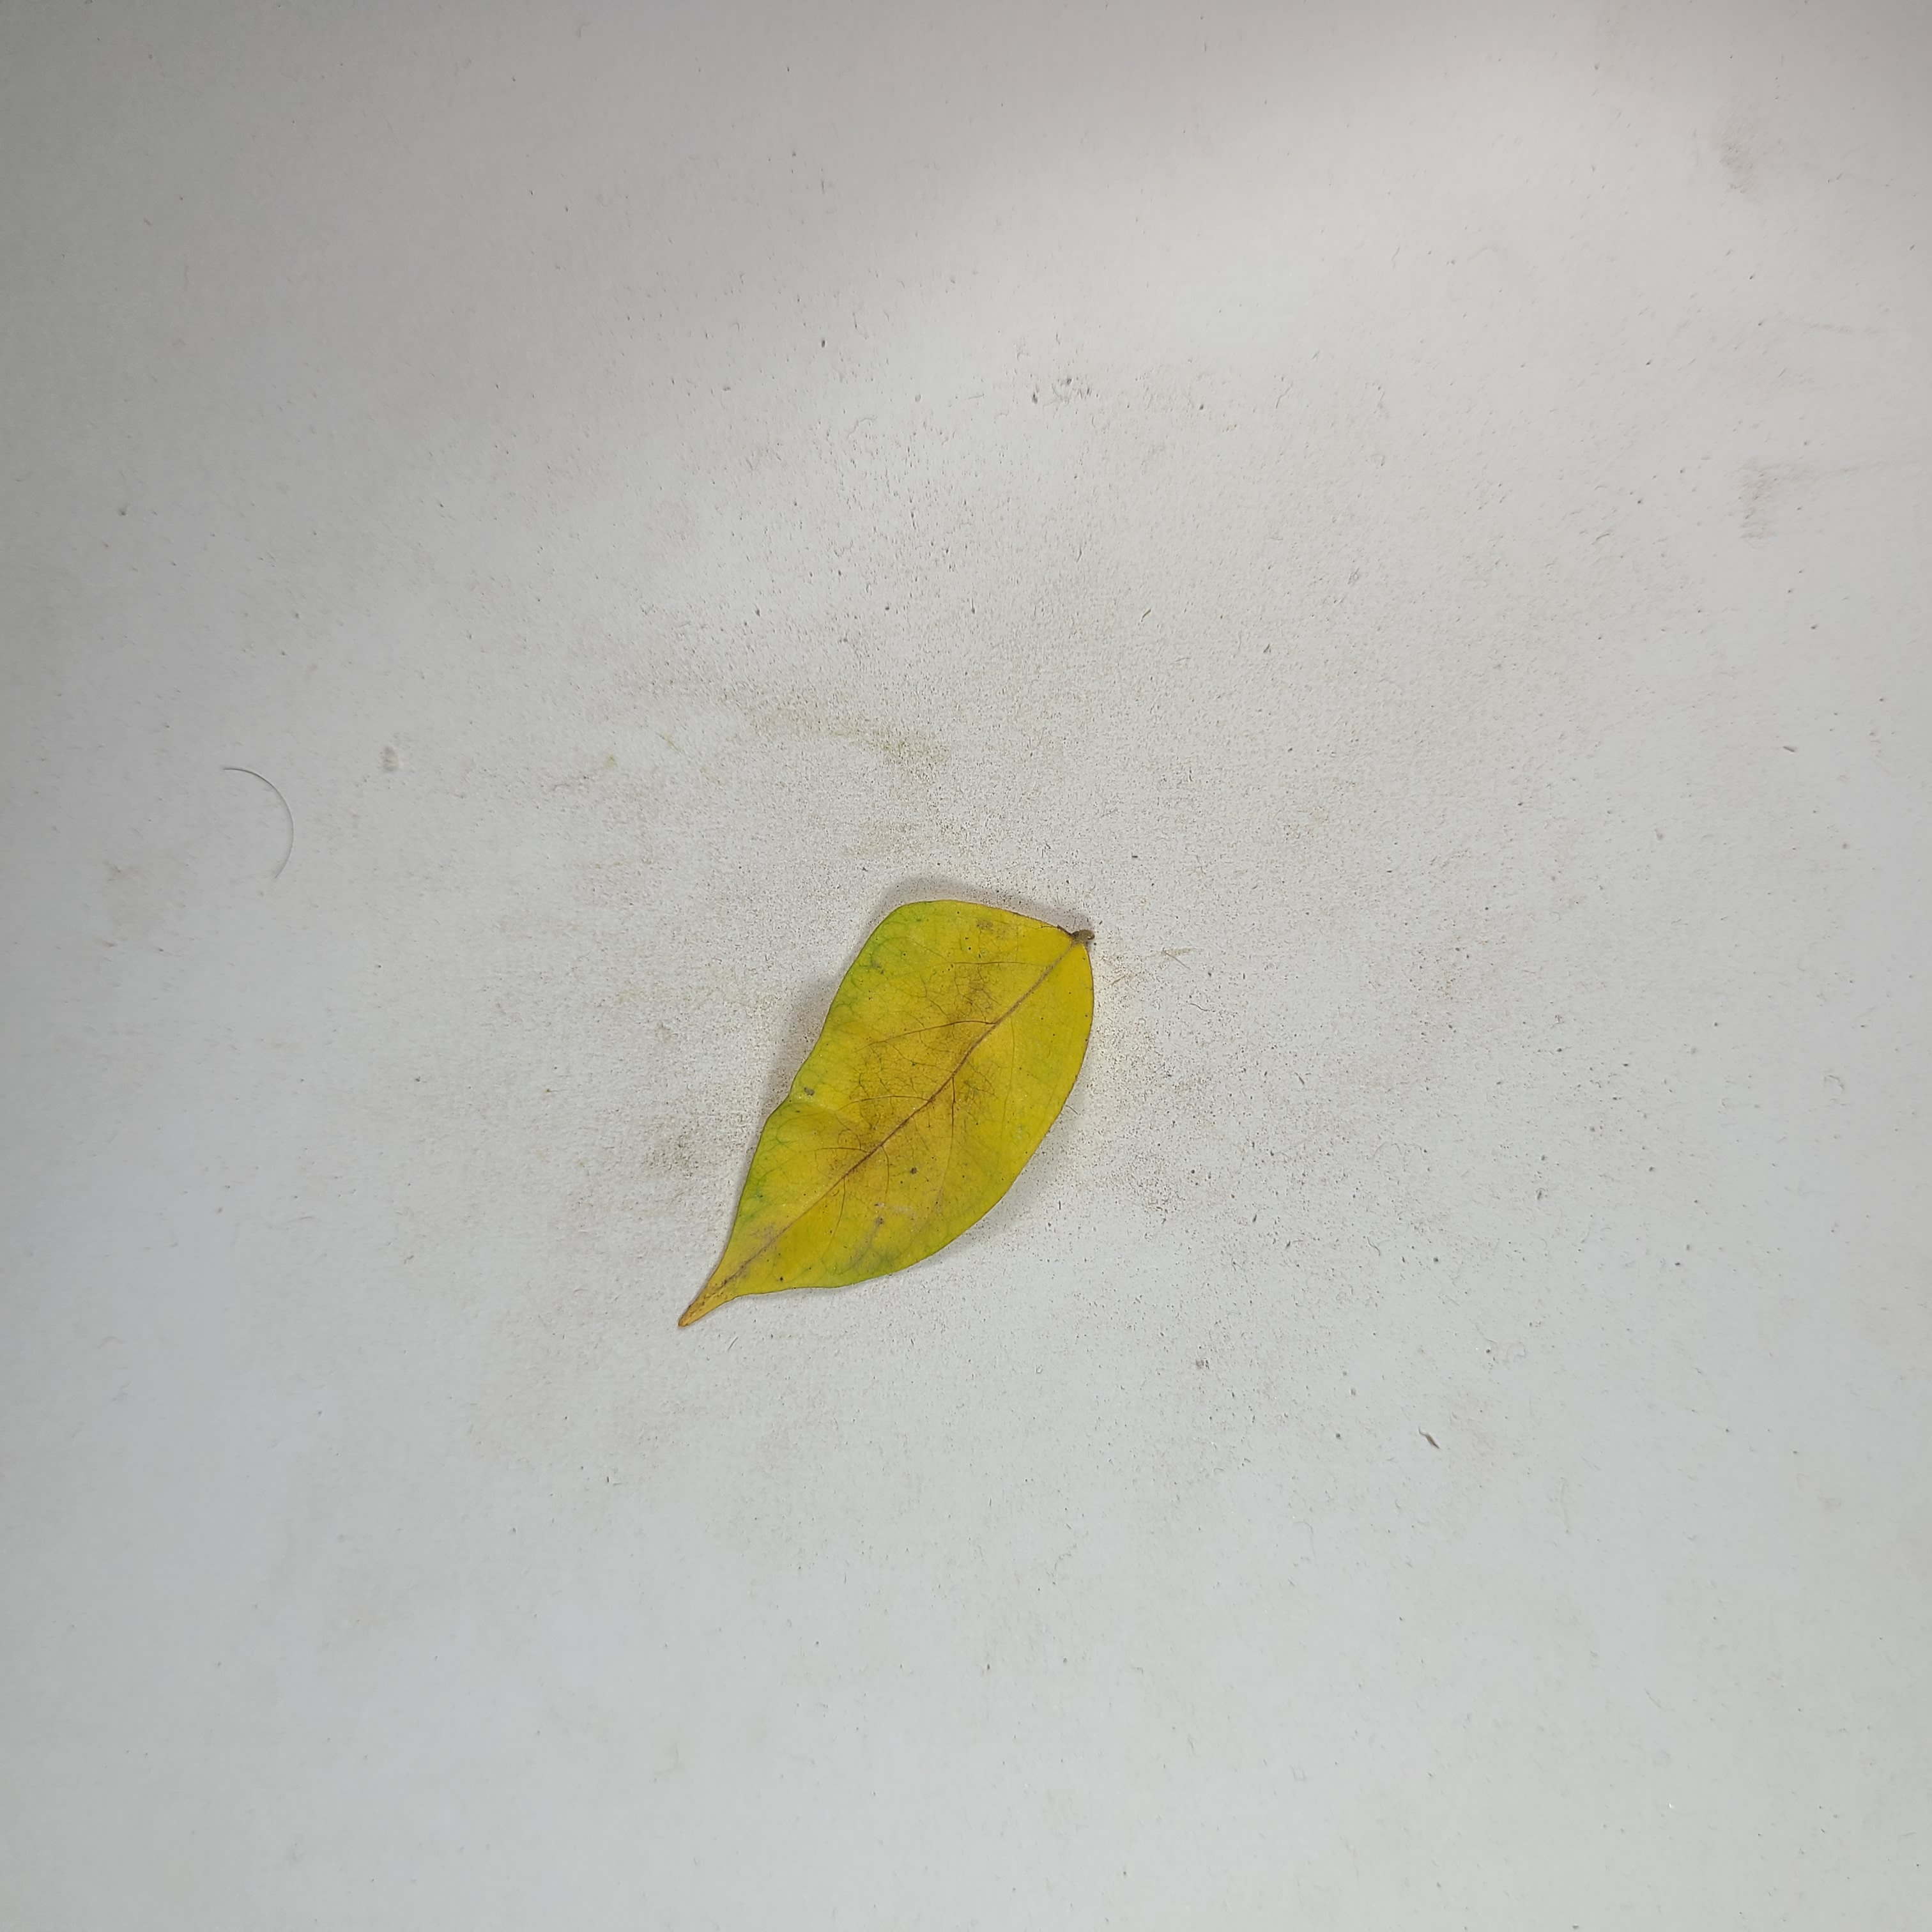
Label: Yellow Leaves